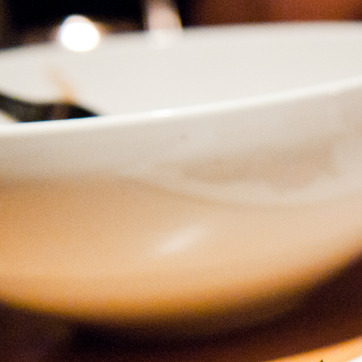
Material: ceramic